The Last Don

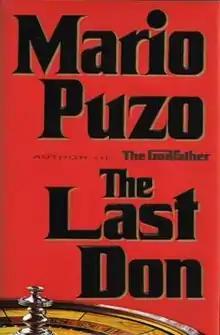
U.S. first edition cover

The Last Don is a 1996 novel by American author Mario Puzo, best known as the author of the 1969 novel "The Godfather". The story follows an aging Mafia Don and his family as they try to retain power.